Carnival Games

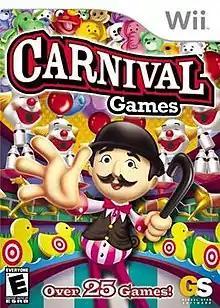
North American Wii box art

Carnival Games (known in Europe and Australia as Carnival Funfair Games) is a video game for Wii, Nintendo DS and iPhone, with a re-release for Nintendo Switch. It was the last game published by Global Star Software, before it was absorbed into Take-Two Interactive (and what is now 2K).